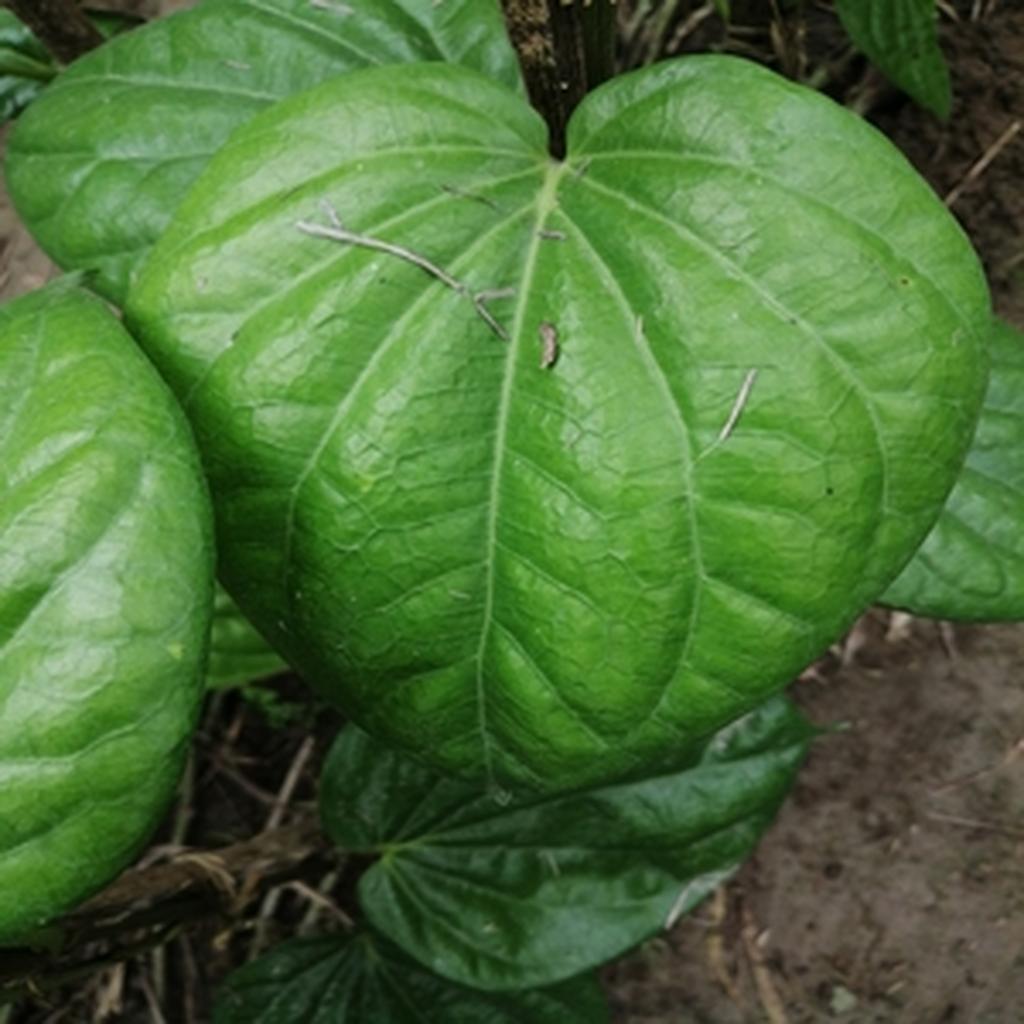
Label: Healthy_Leaf